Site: brandenburg
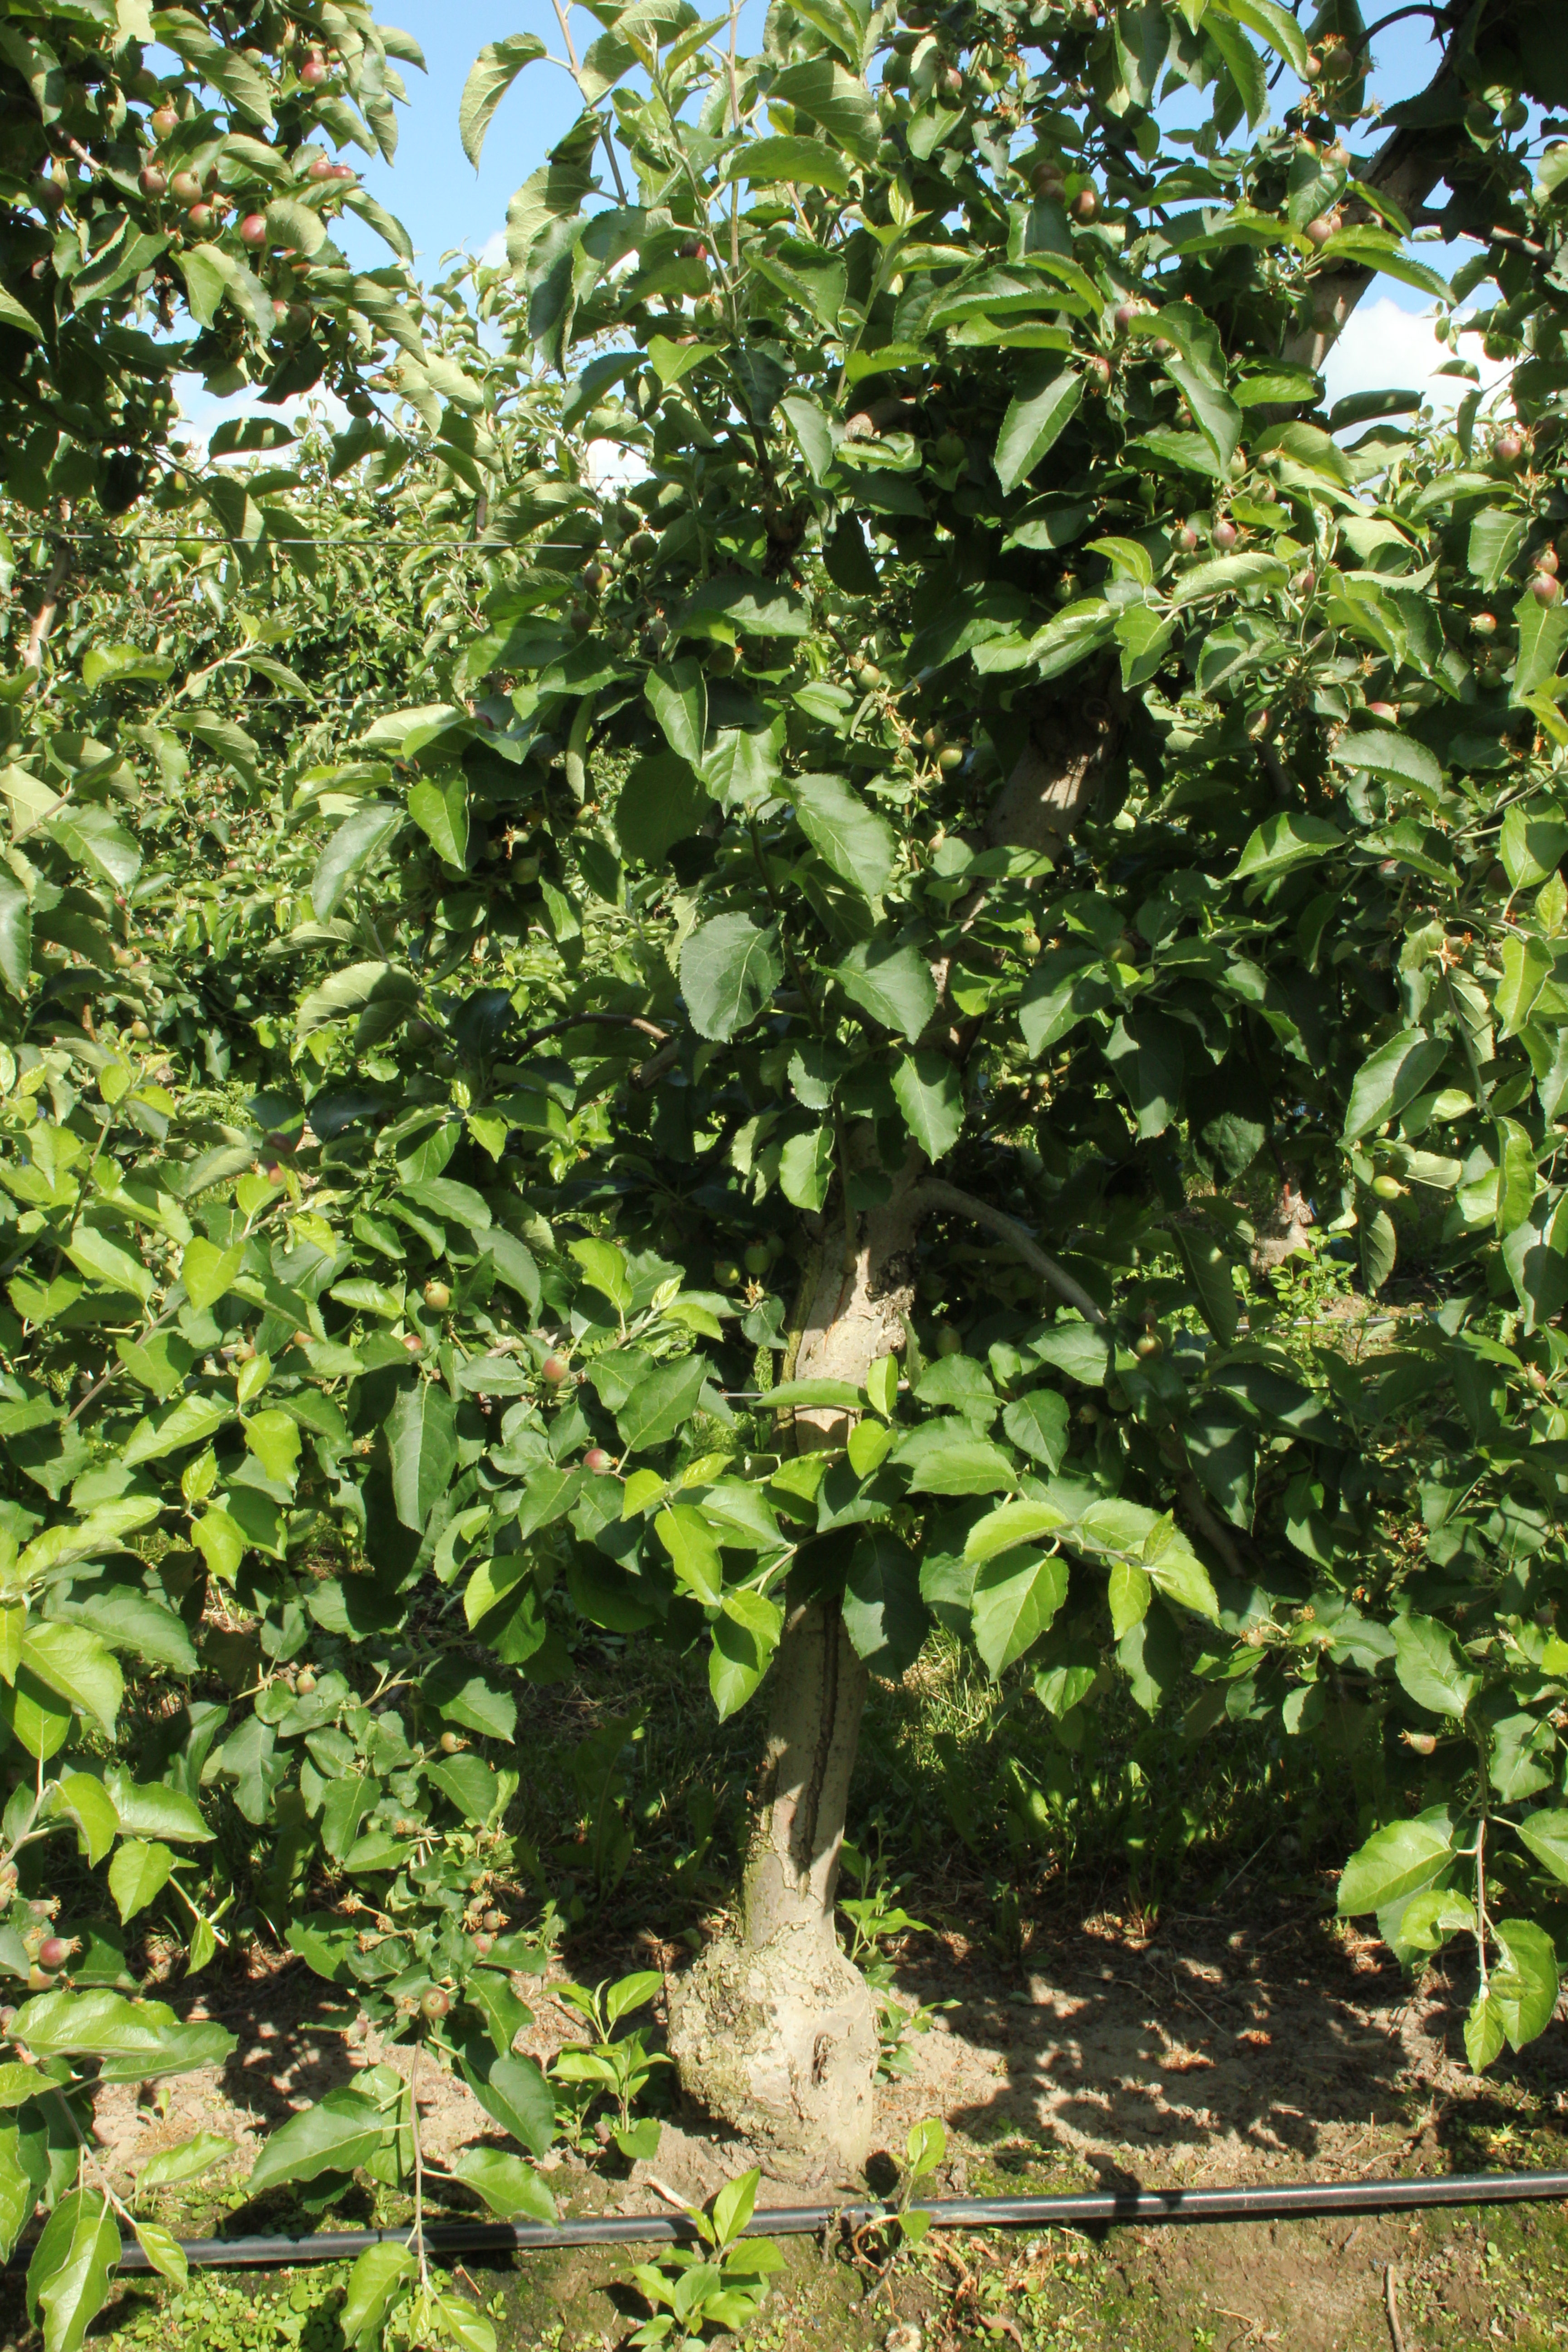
Growth stage (BBCH 72): Development of fruit